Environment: real
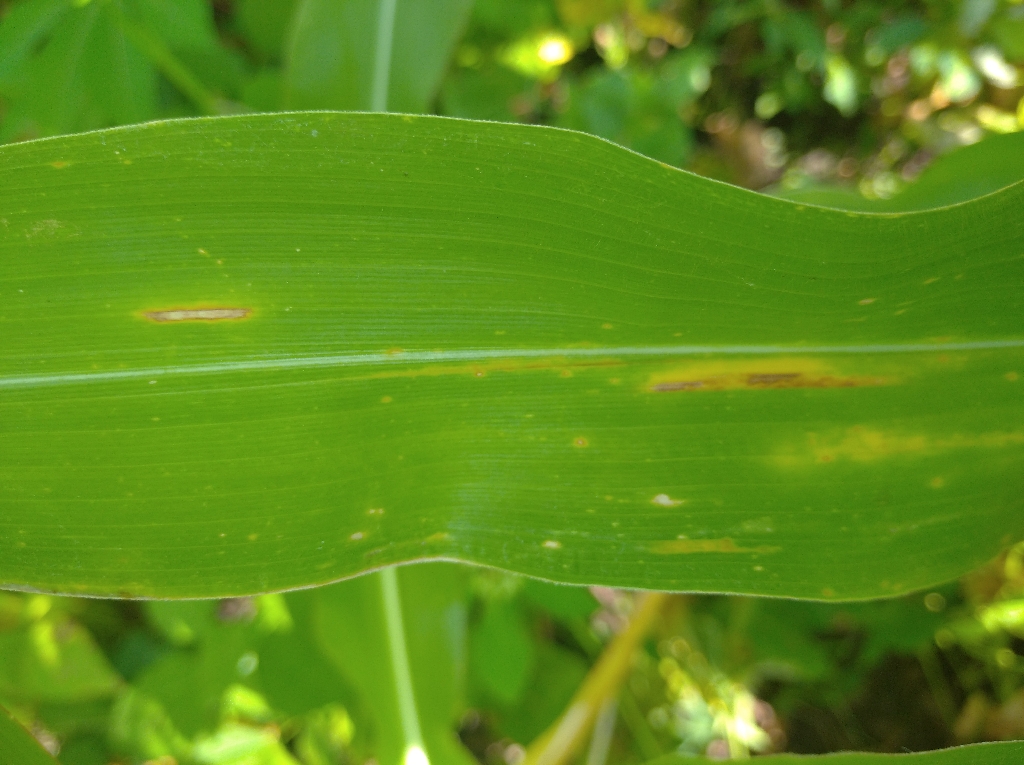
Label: northern_corn_leaf_blight